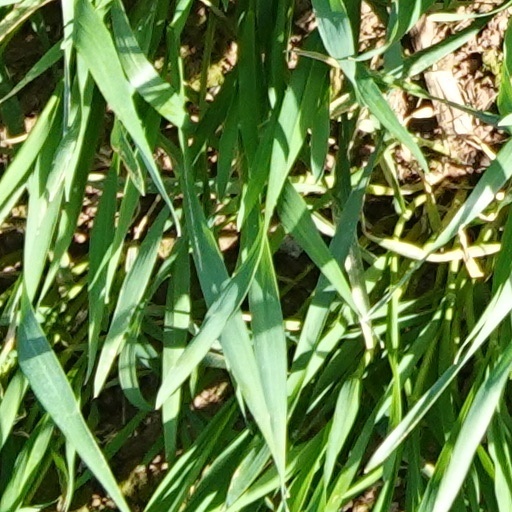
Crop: wheat